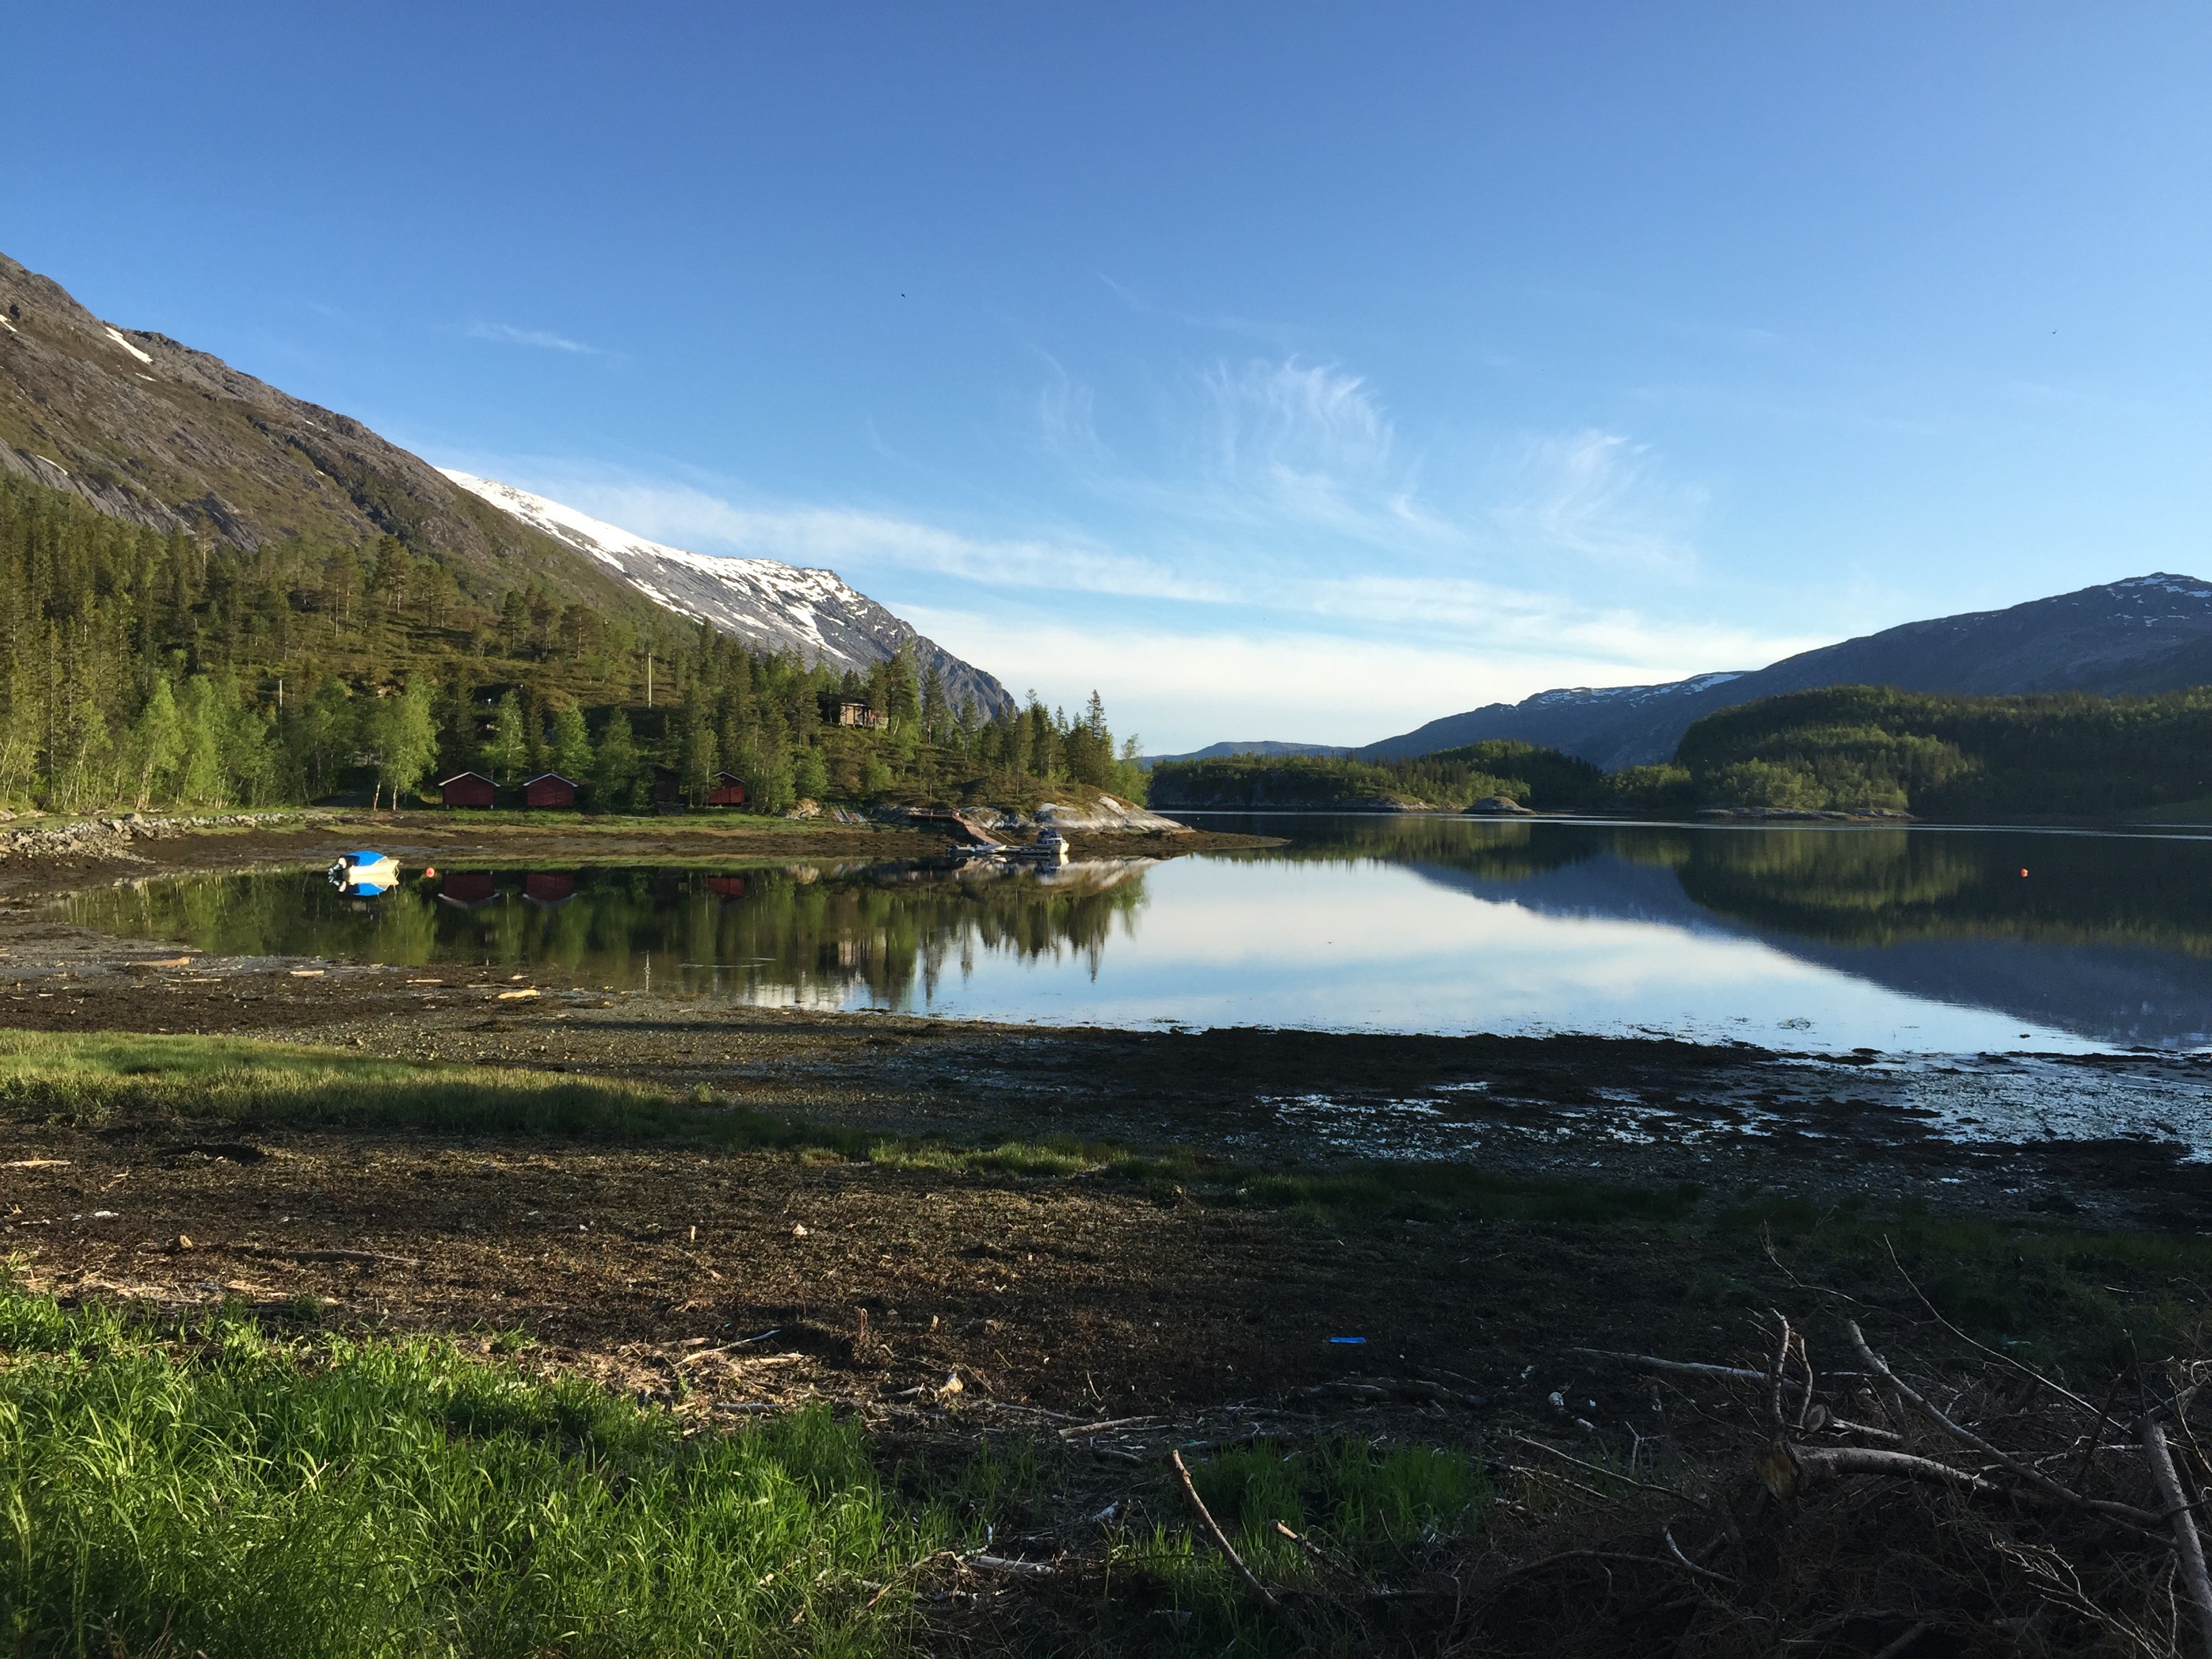
landscape, nature, wilderness, mountain, hill, lake, river, mountain range, evening, reflection, fjord, reservoir, highland, body of water, fell, loch, norway, ebb, tarn, arctic circle, mountainous landforms